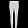
Label: Trouser